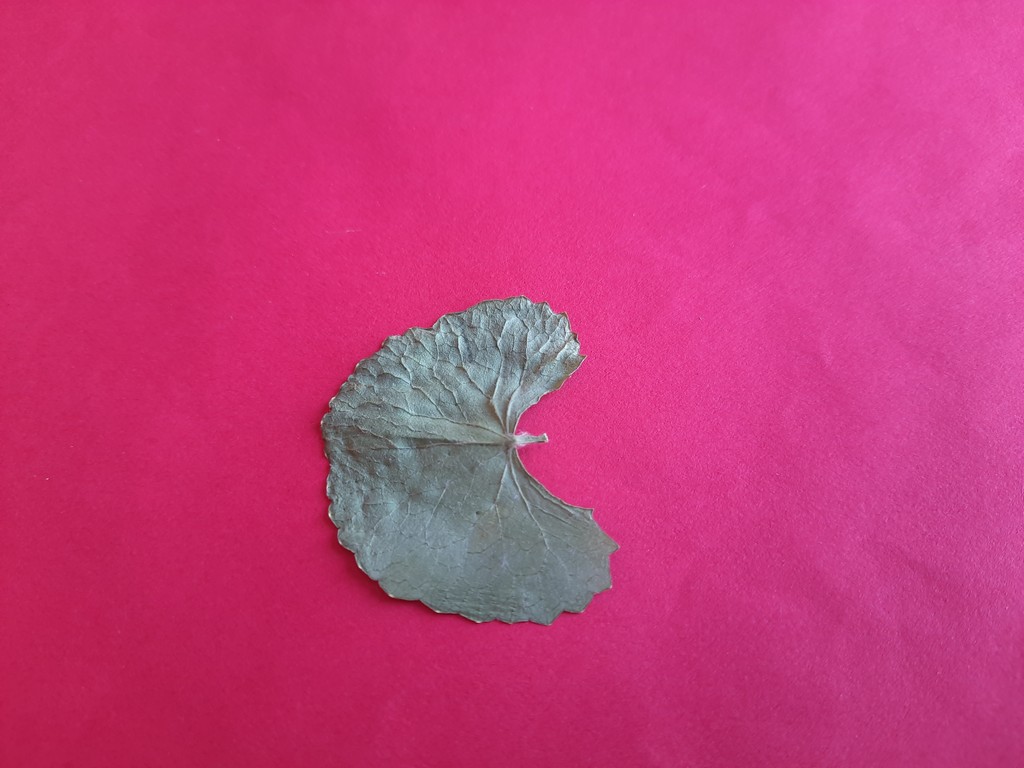
Label: Dried